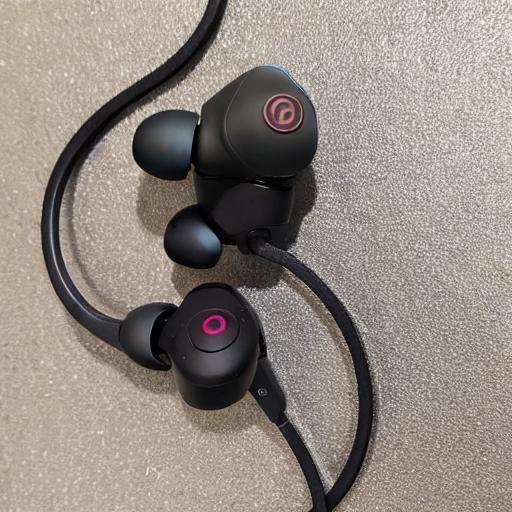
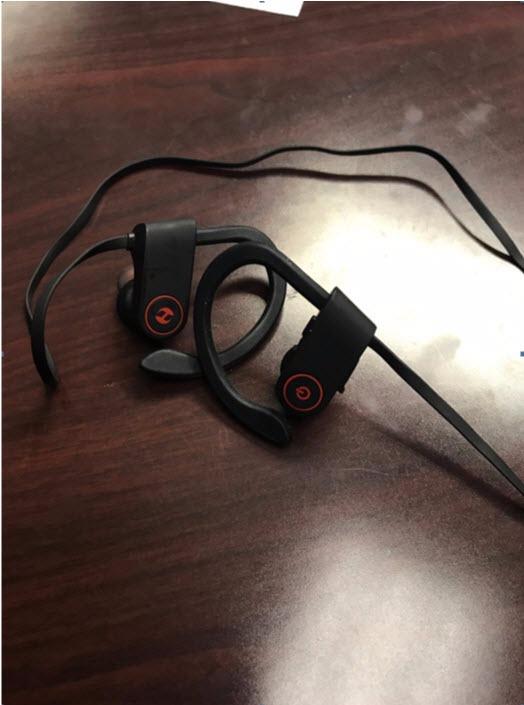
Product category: headphones
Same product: no